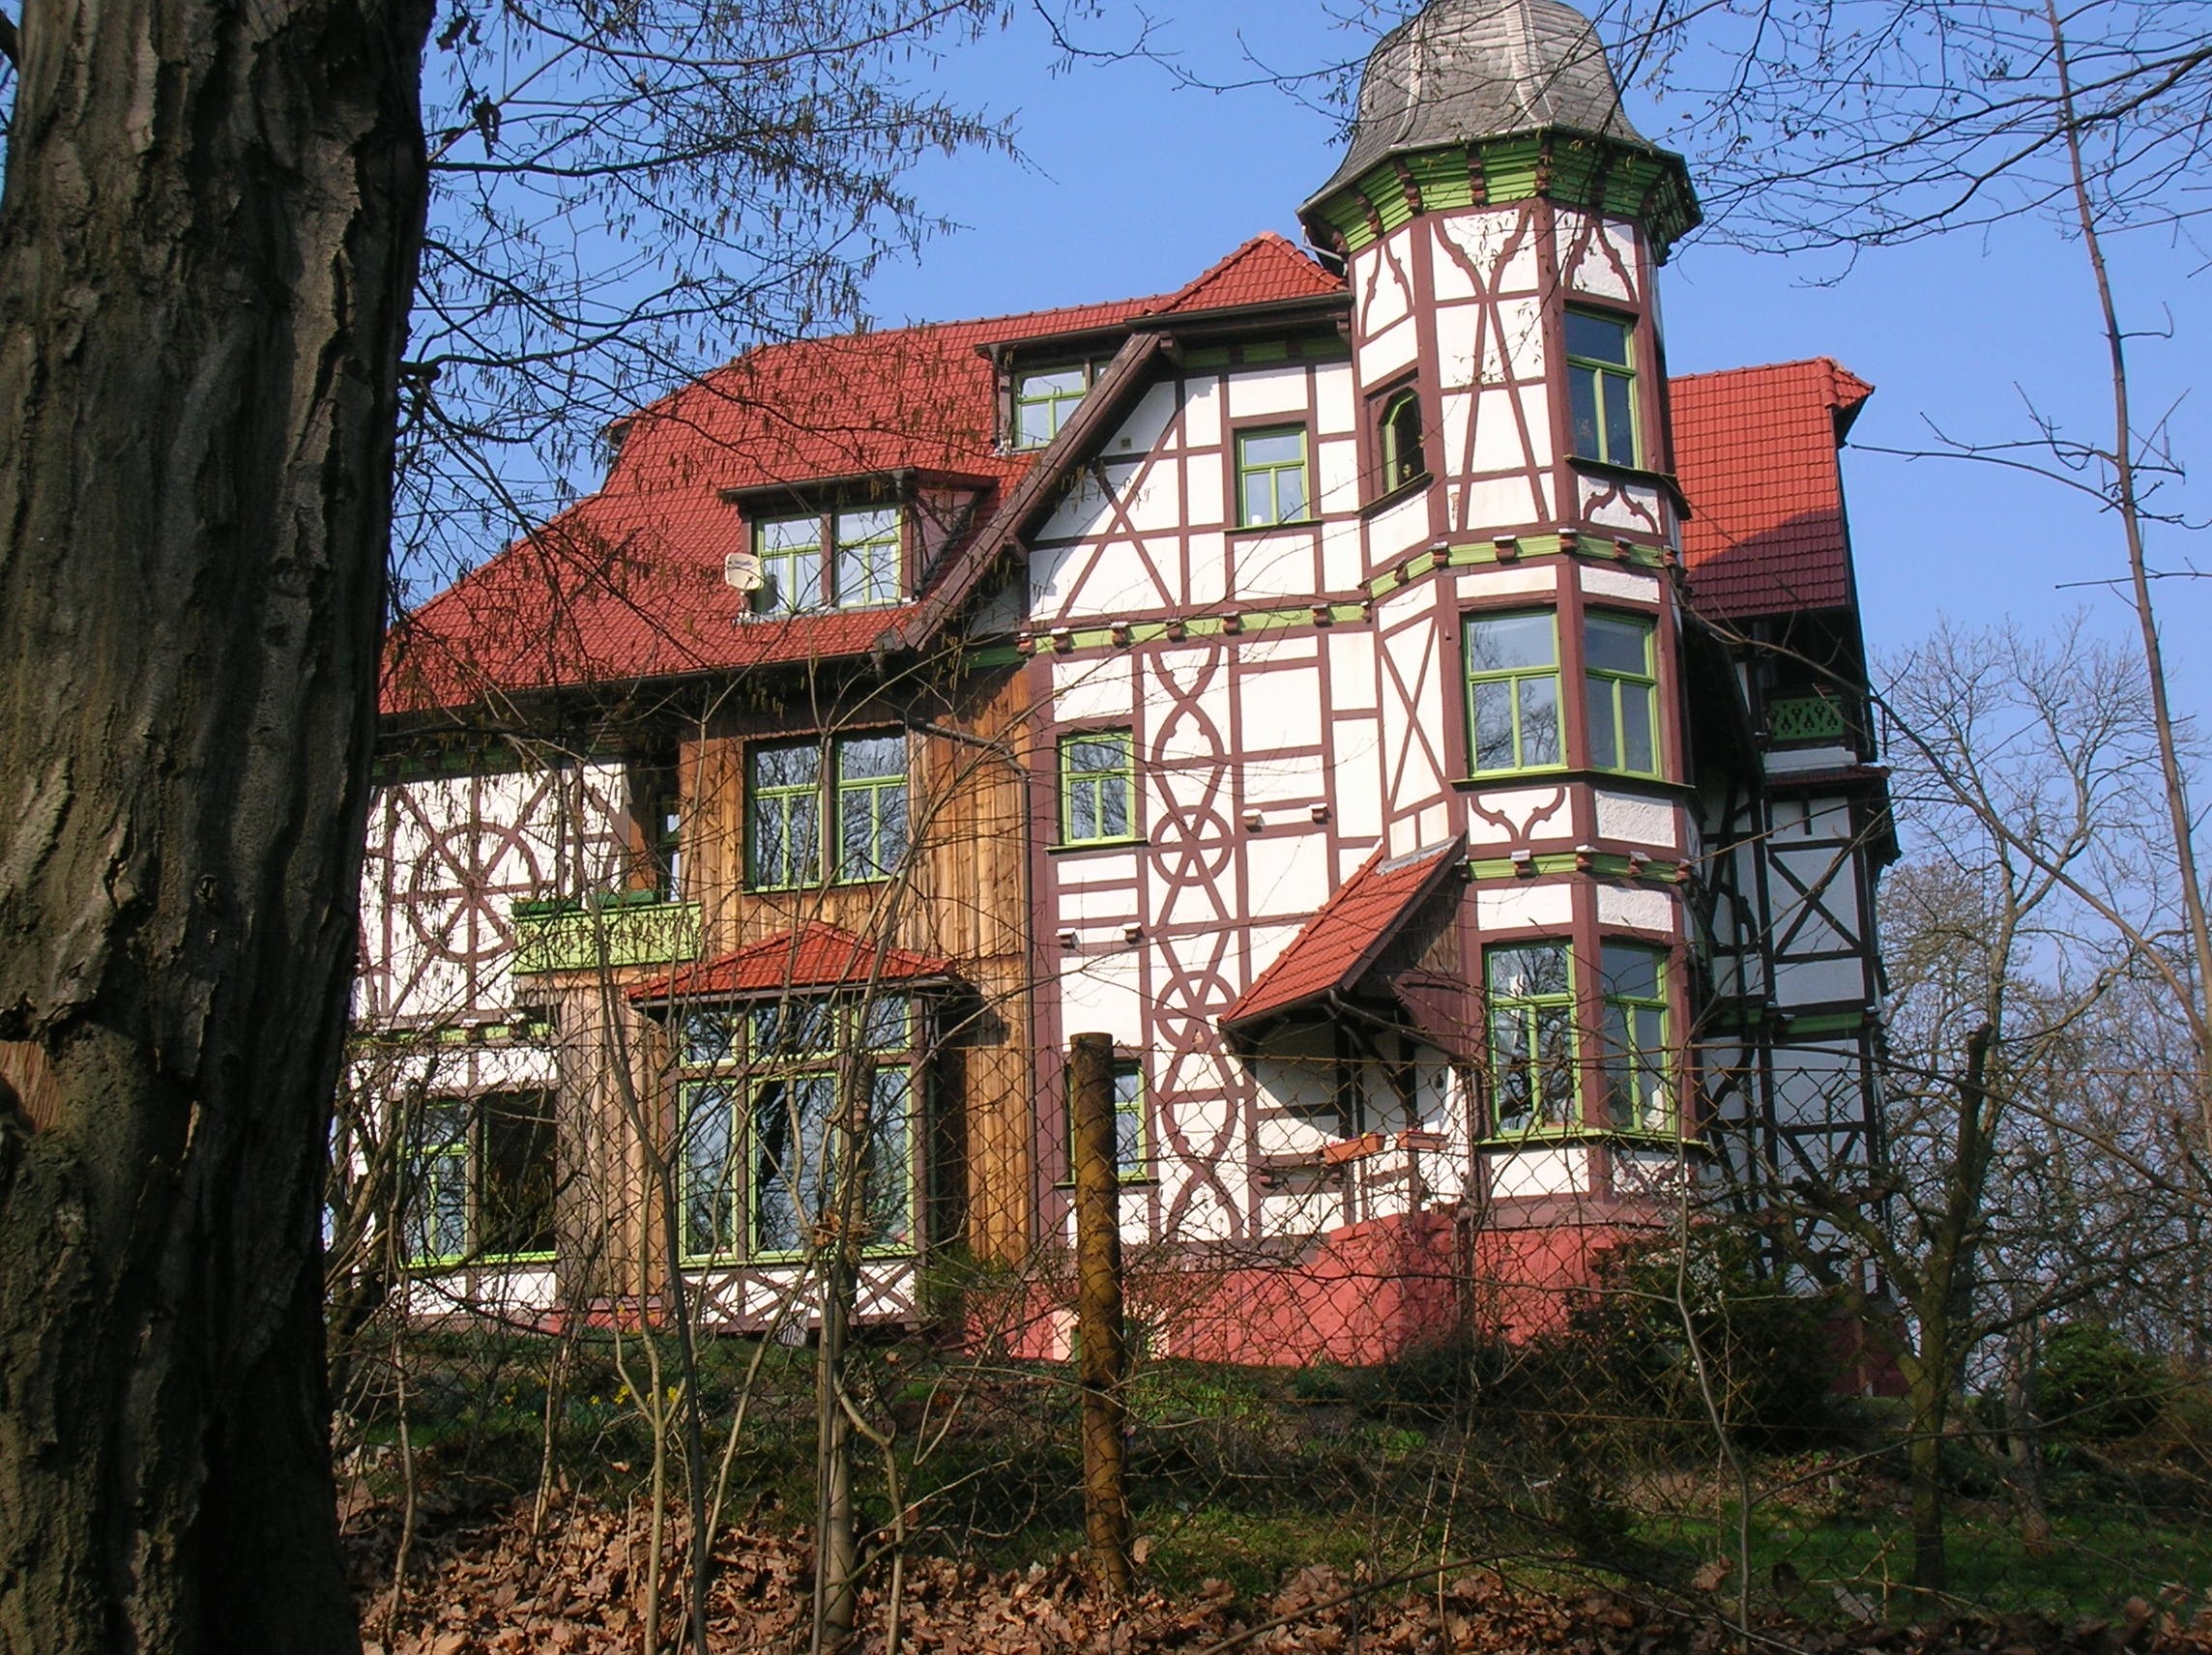
tree, architecture, house, building, home, village, tower, cottage, autumn, estate, fachwerkhaus, rural area, eisenach